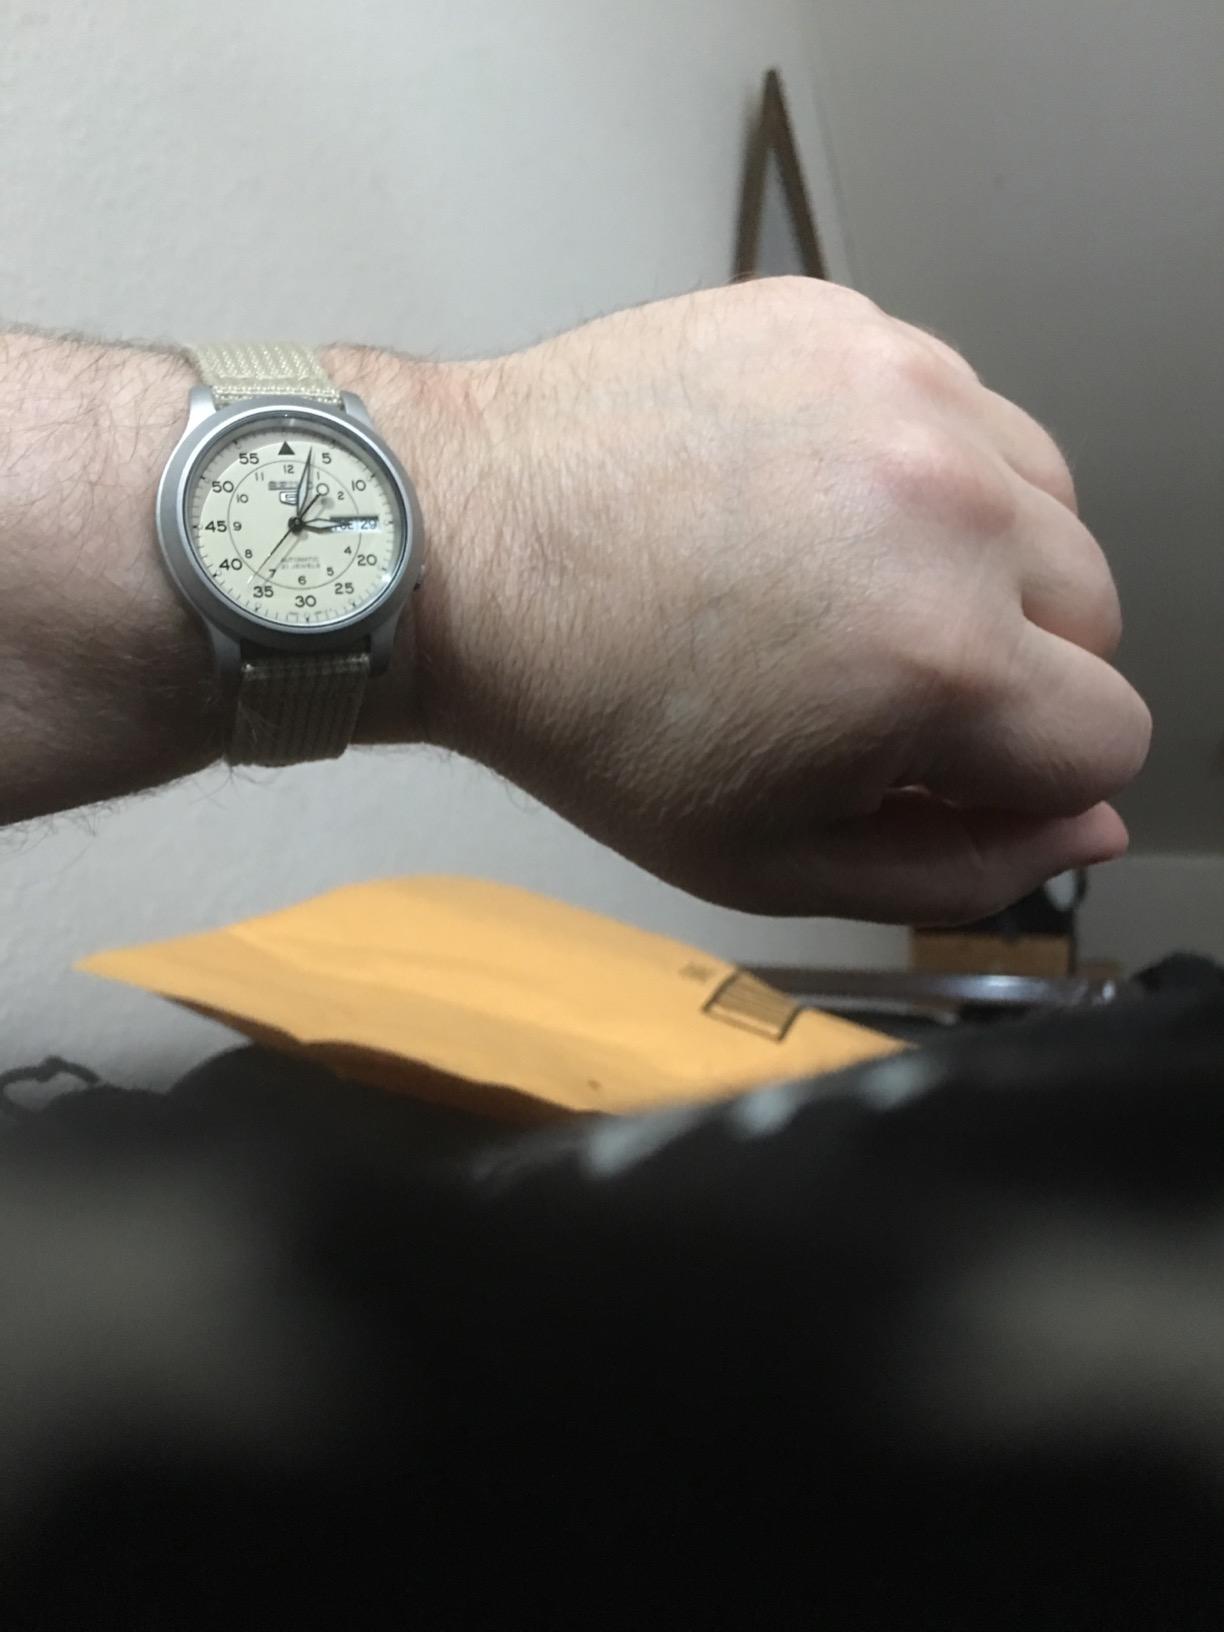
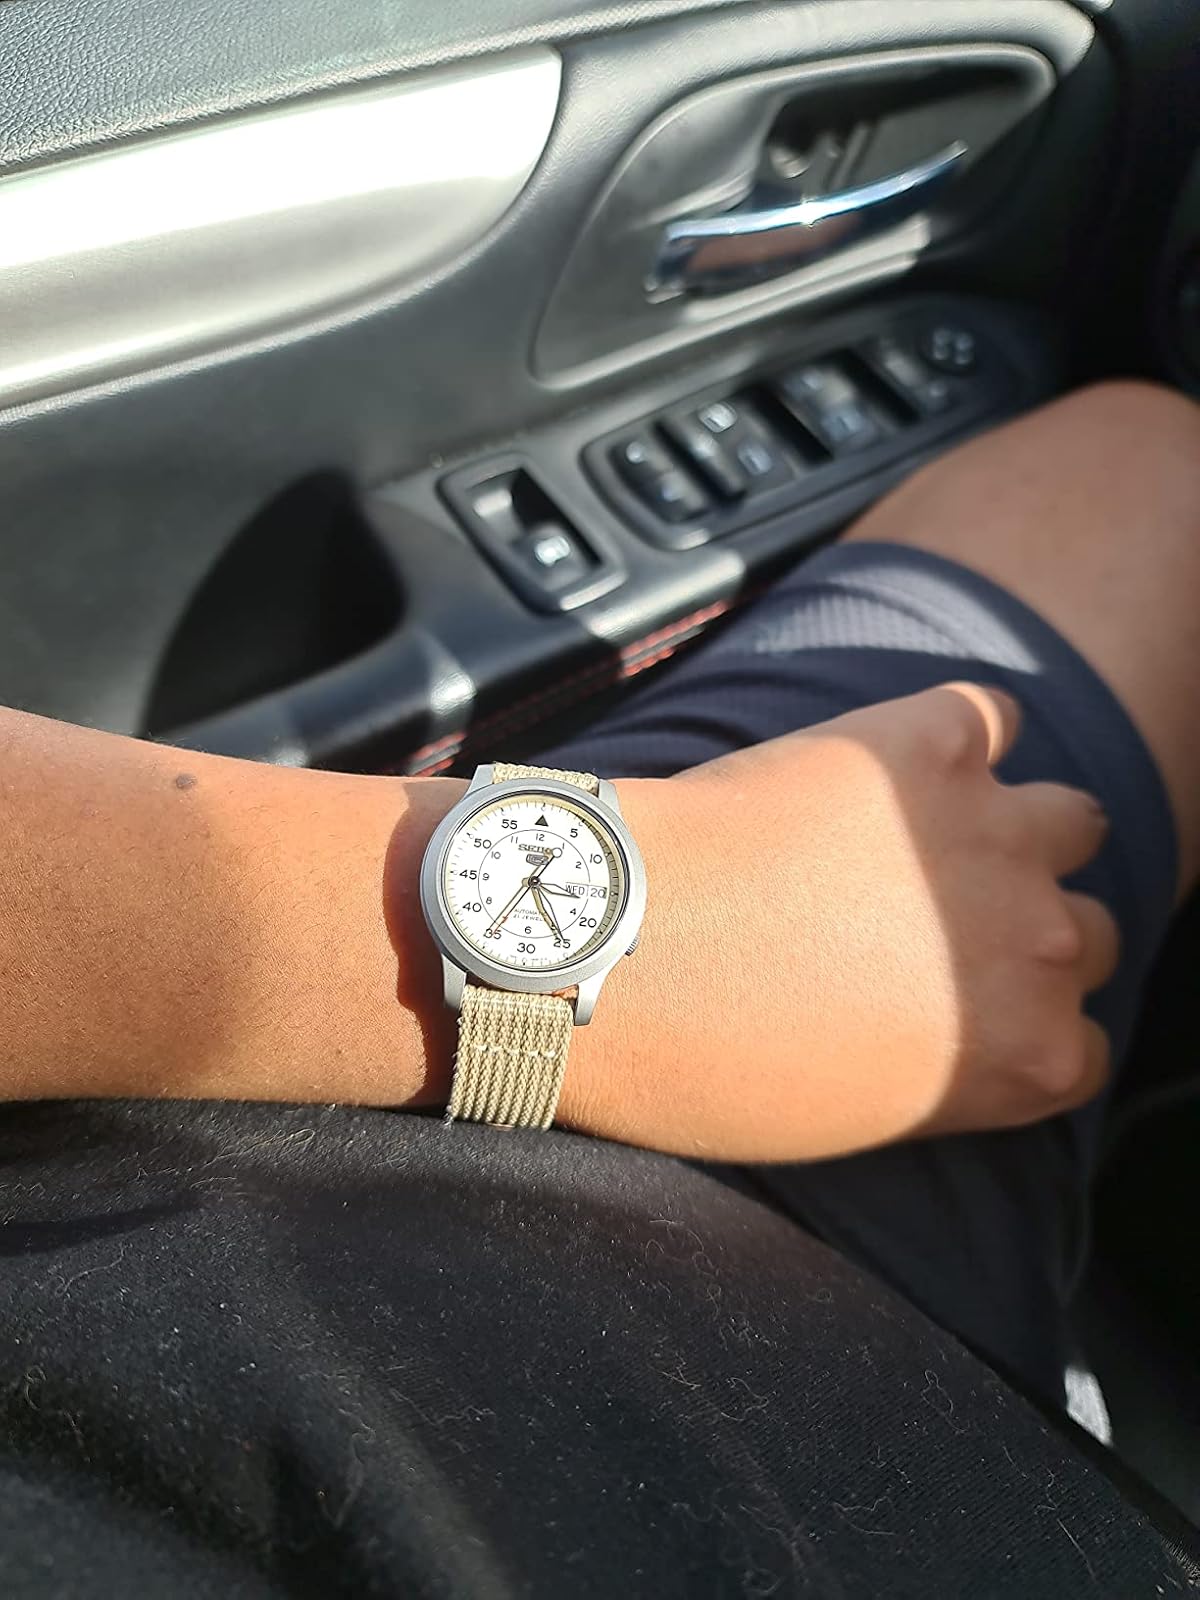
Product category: accessories_watch
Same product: yes